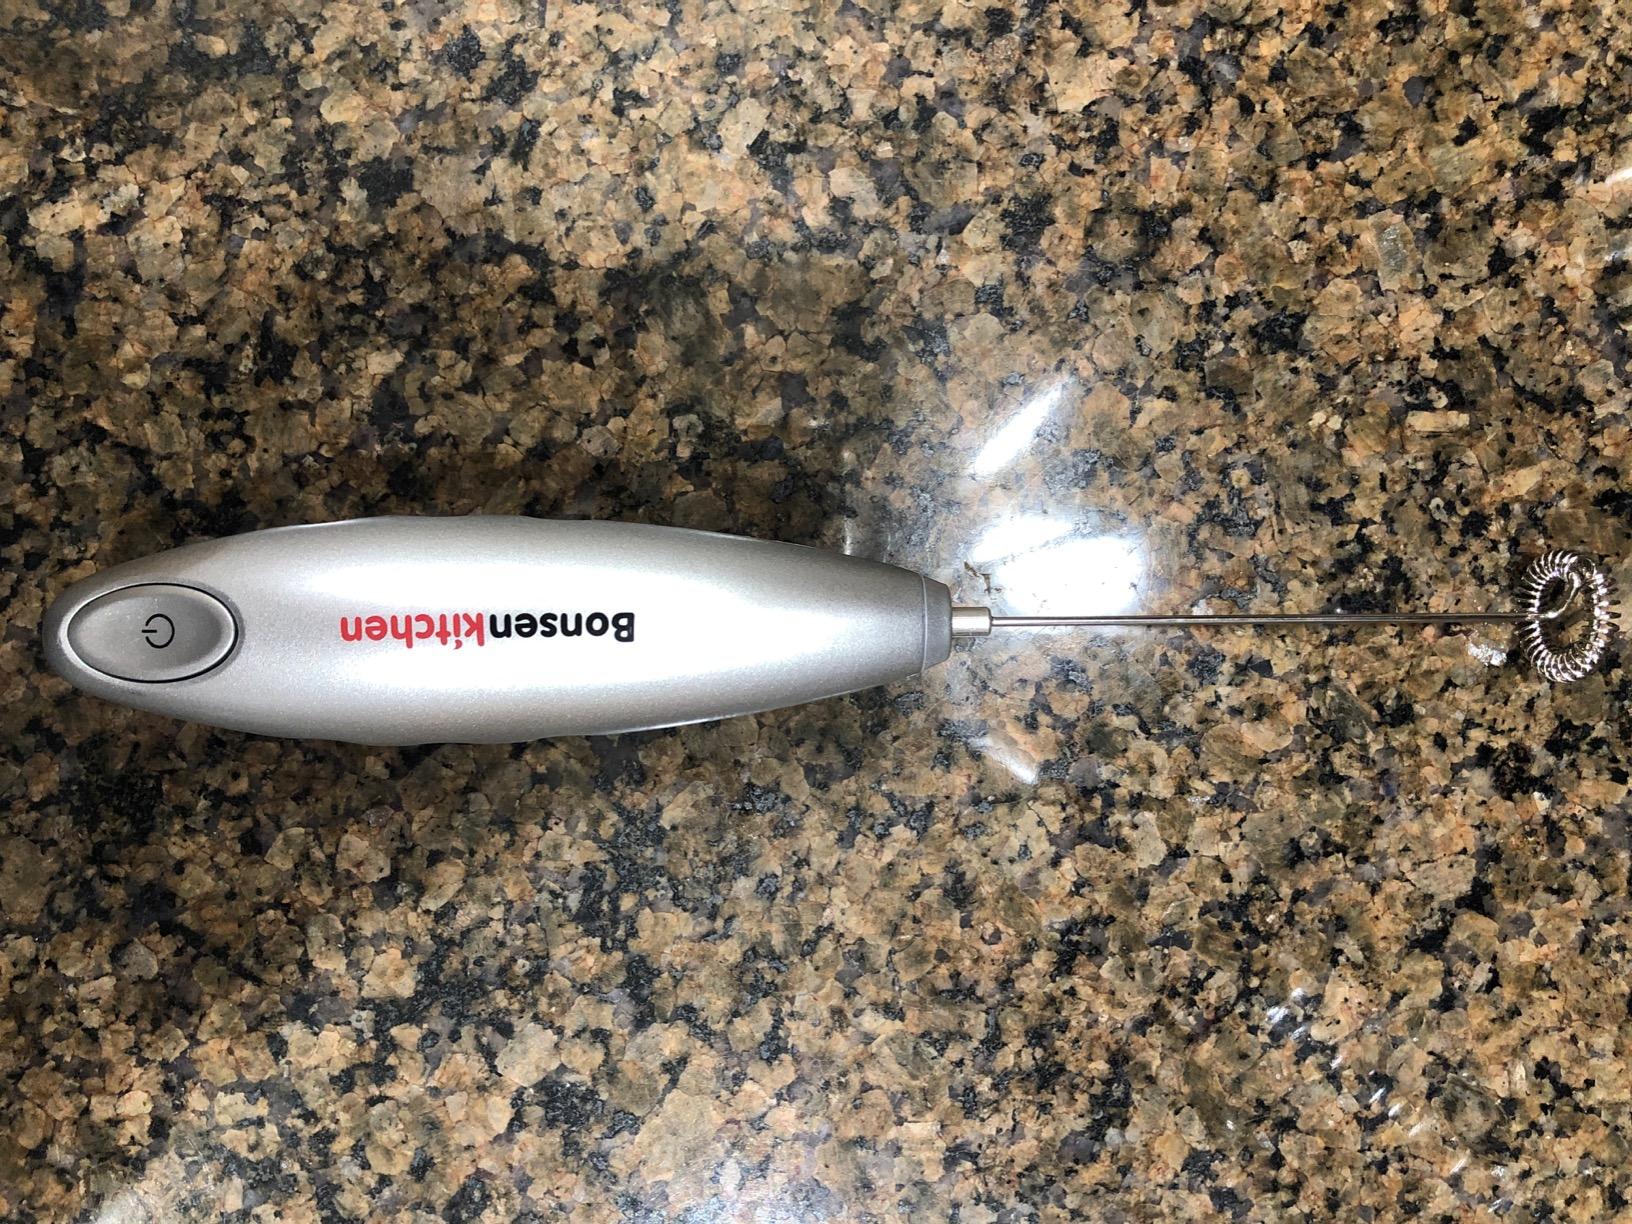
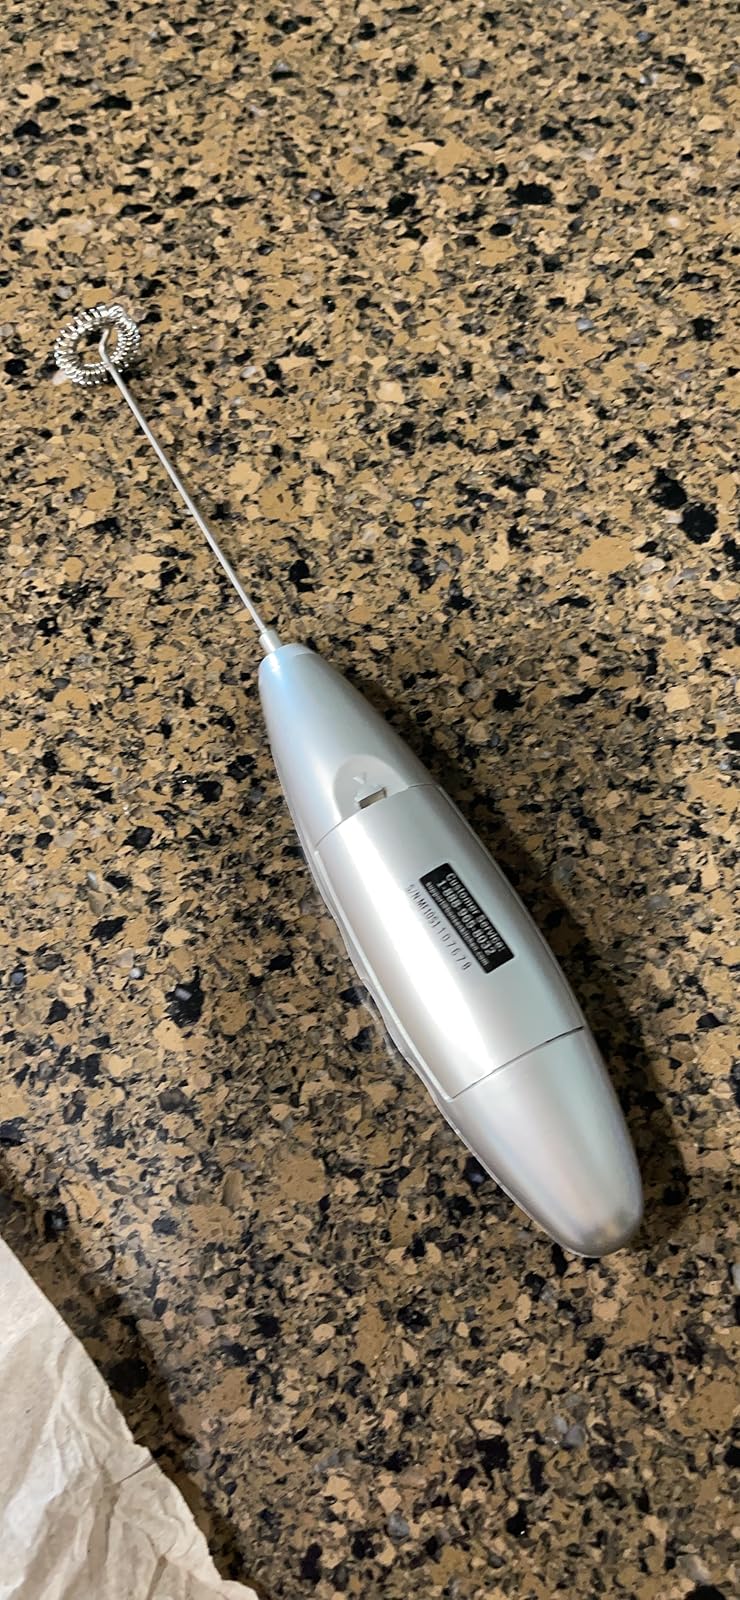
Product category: items_mixer
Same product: yes